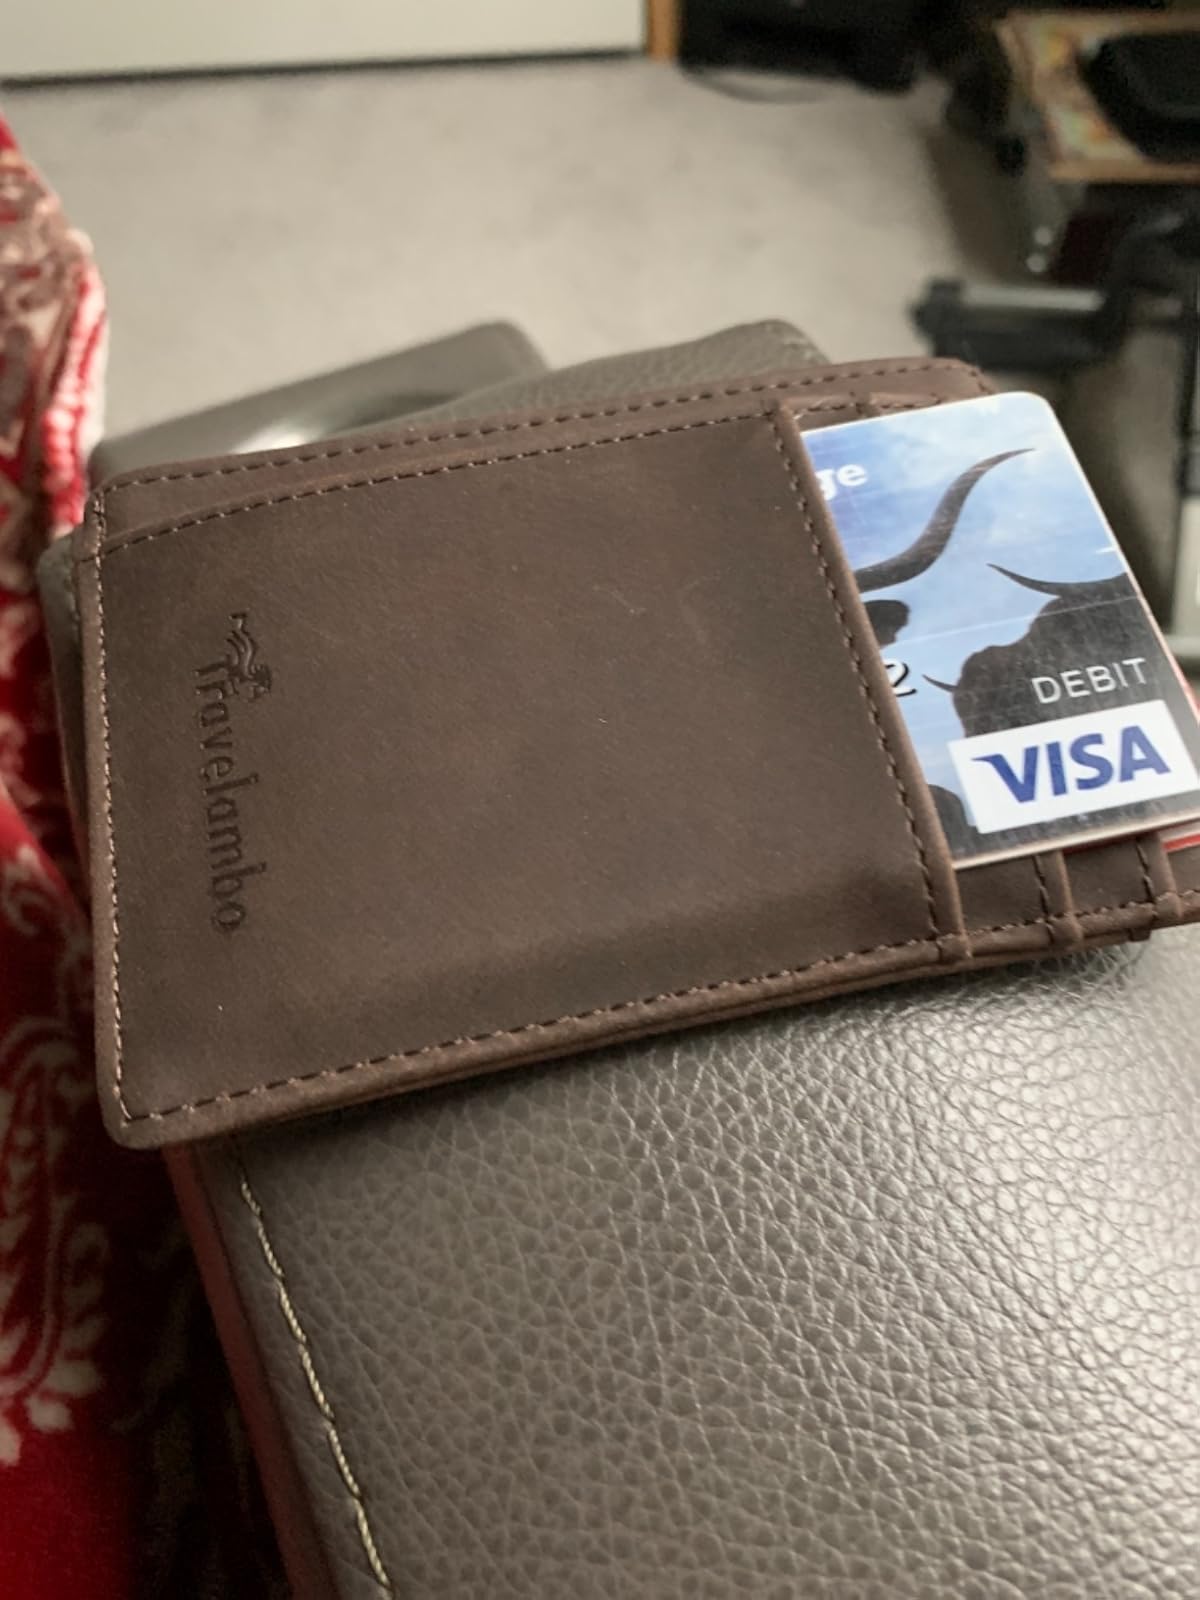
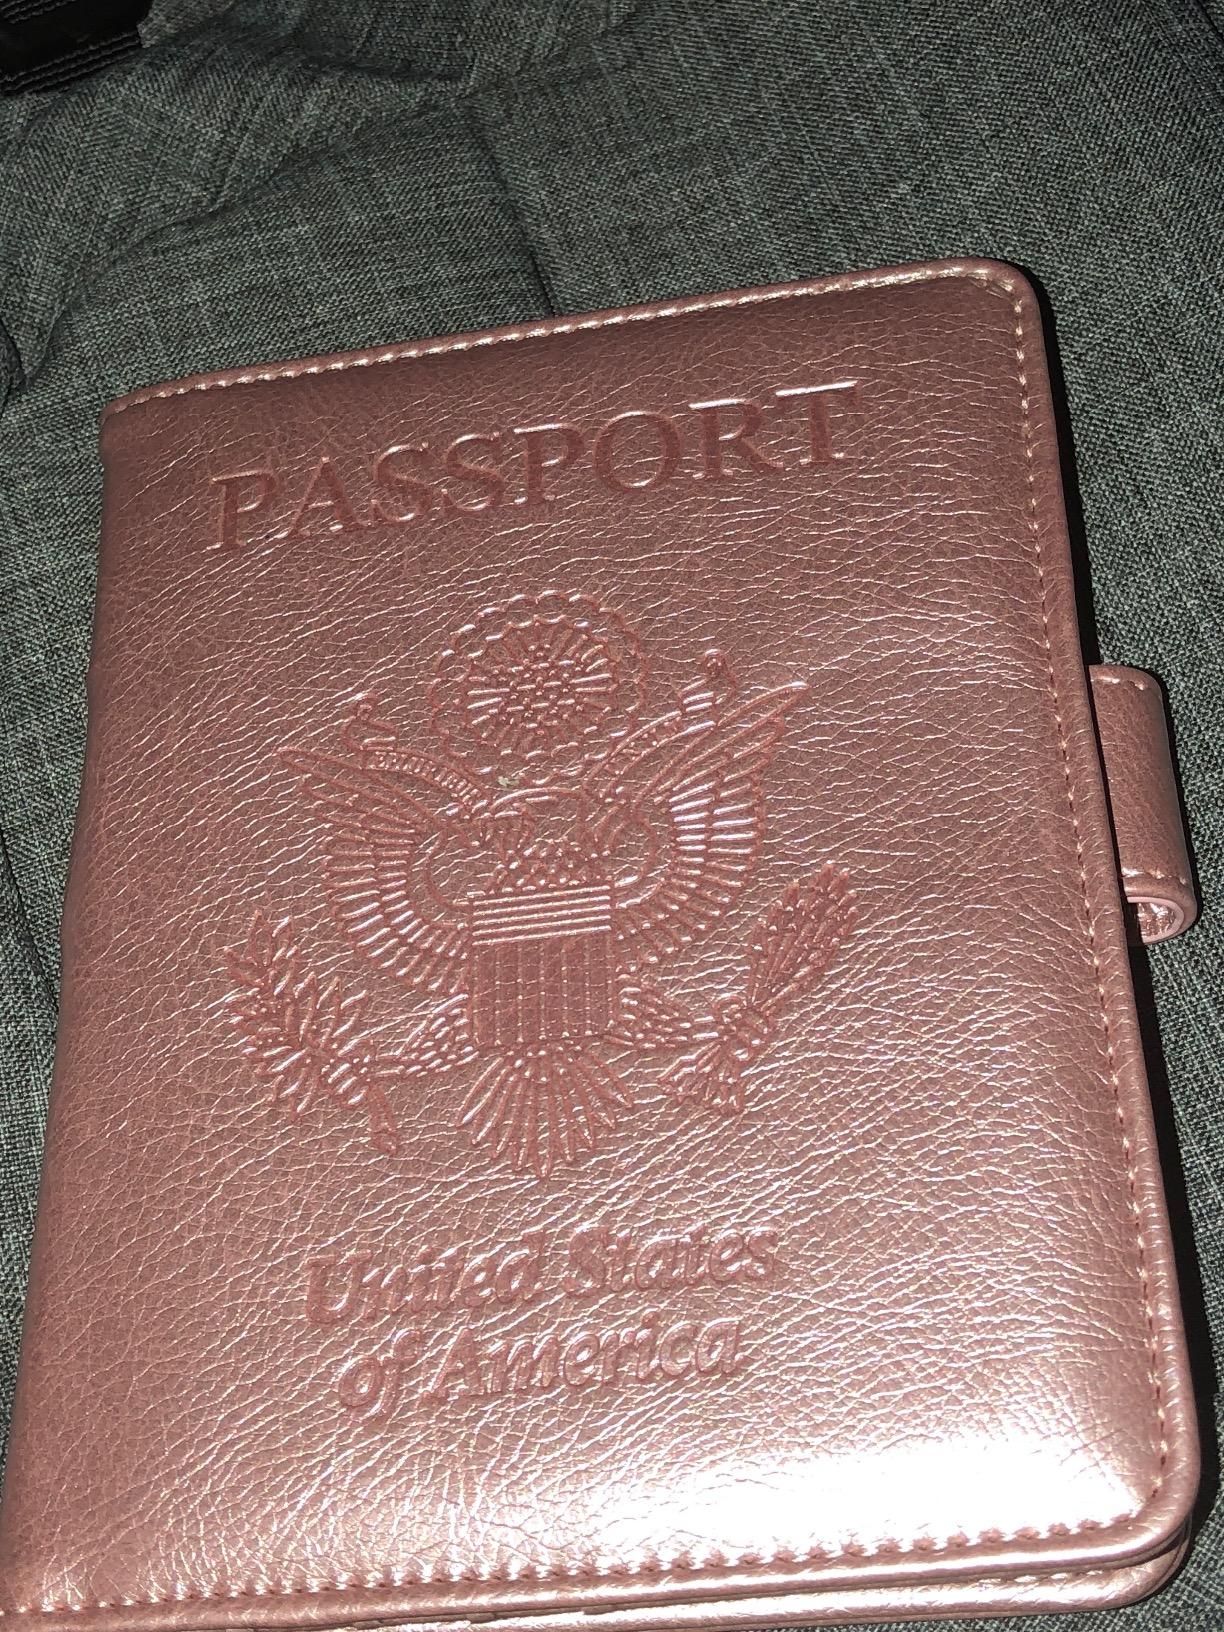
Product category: accessories_wallet
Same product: no